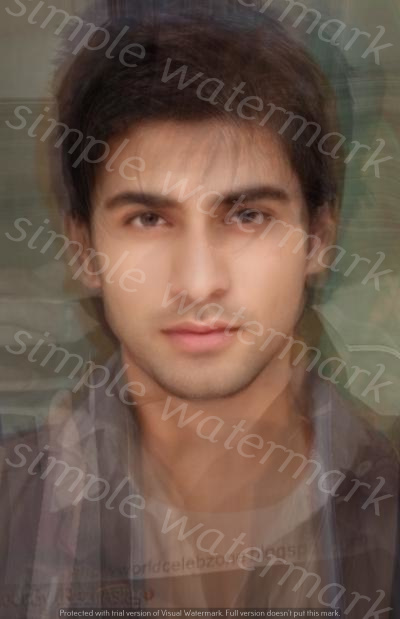
Label: Watermark